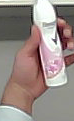
Product: rexona_spray